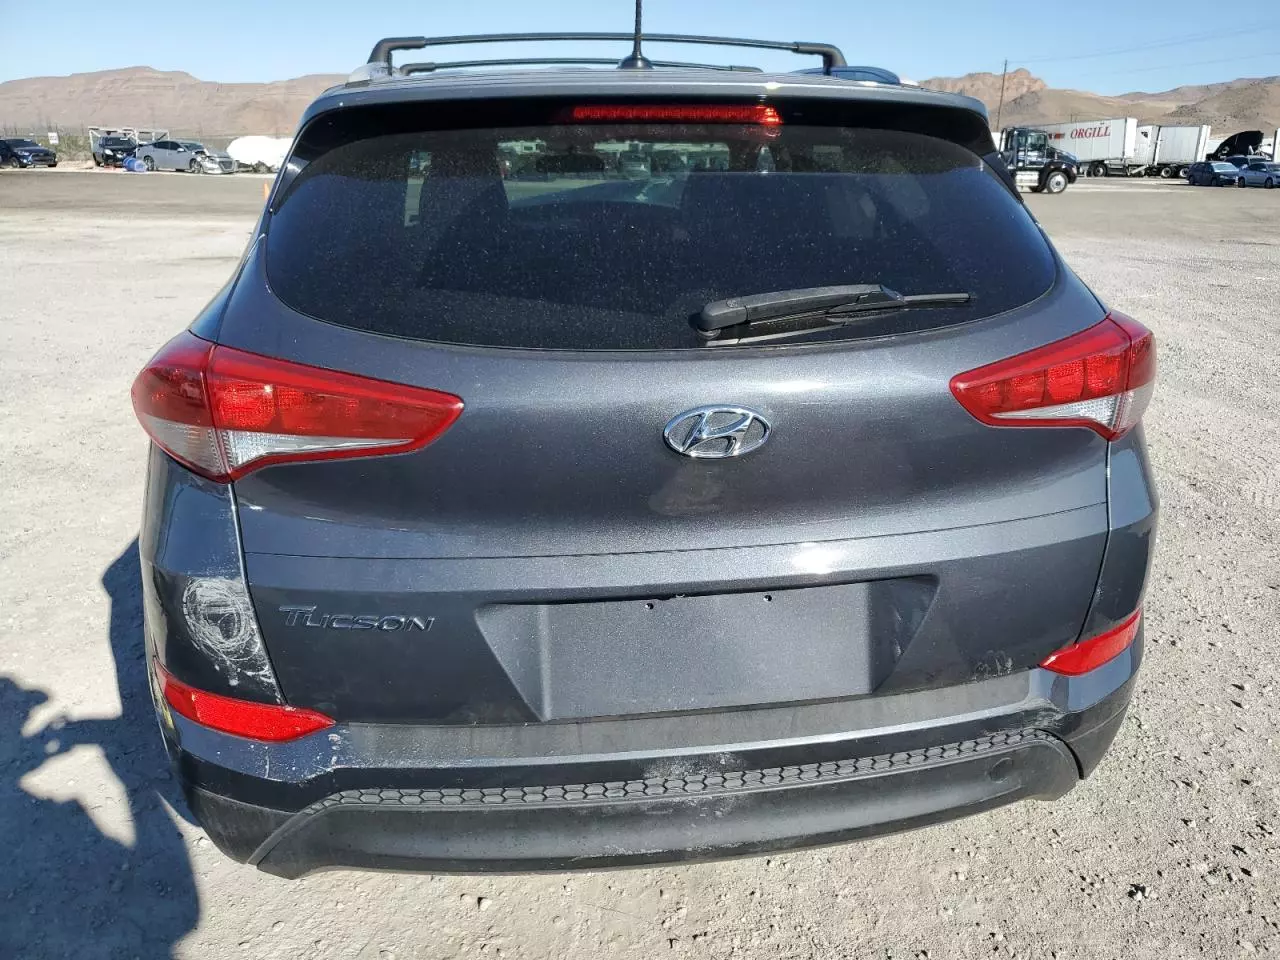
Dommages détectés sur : aile arrière gauche, pare-choc arrière, plaque d'immatriculation arrière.
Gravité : majeur